Belmont–Paul Women's Equality National Monument

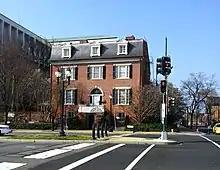
Sewall–Belmont House, with the Hart Senate Office Building behind it.

In 1966, the Senate began deliberations which led to construction of the Hart Senate Office Building. The Dirksen Senate Office Building occupied the western half of the block bounded by 1st Street NE, Constitution Avenue NE, 2nd Street NE, and C Street NE. The Architect of the Capitol and Senators sought to condemn the entire eastern half of the block. The Belmont–Paul House sat on the southeast corner of this area. The stand-alone legislation authorizing condemnation of the buildings on the site exempted the Belmont–Paul (then Sewall–Belmont) House from demolition, but not the two adjacent buildings which it used as apartments for its members when visiting Washington over many decades to organize and lobby on behalf of all aspects of Women's Equality. Architects wanted this land for an entrance to a planned underground parking garage. This legislation cleared the Senate Committee on Public Works in October 1967. The full Senate approved the bill on April 30, 1968.